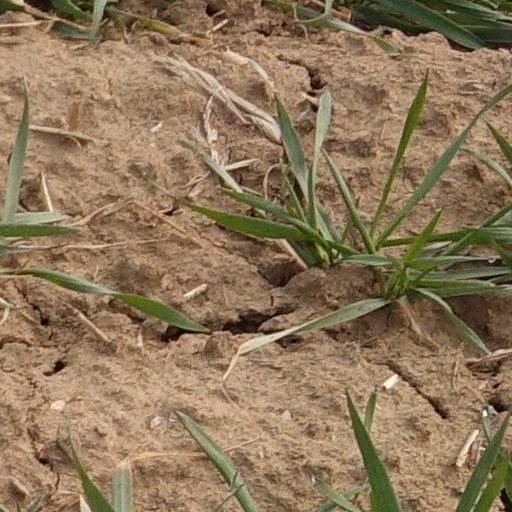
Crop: wheat